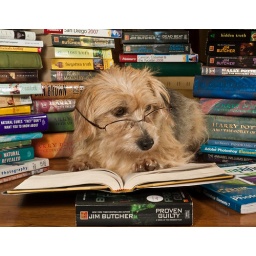
Apparently Daisy reads my books and wears my glasses while I'm at work! I caught her in the act!